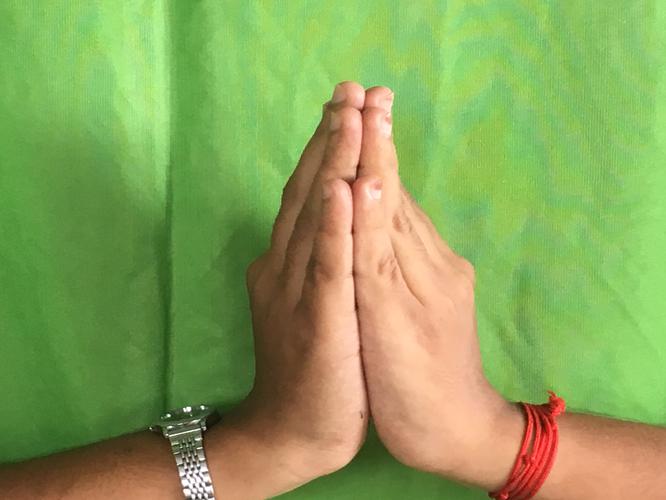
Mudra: Anjali
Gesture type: double_hand